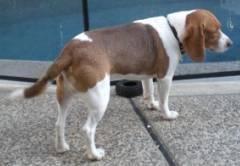
dog